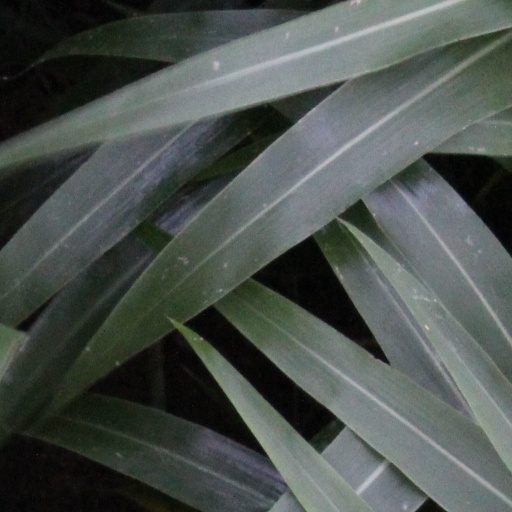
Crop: sorghum